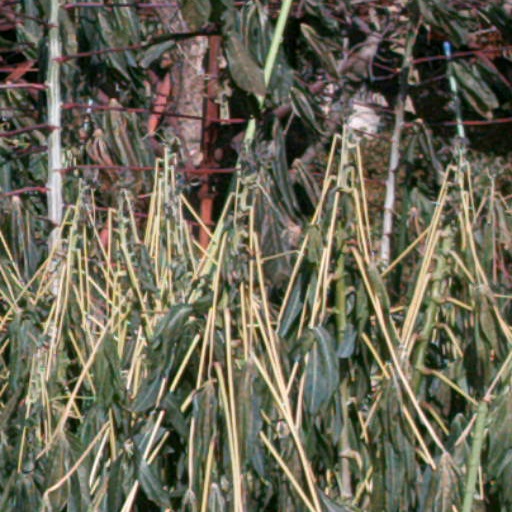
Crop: cassava